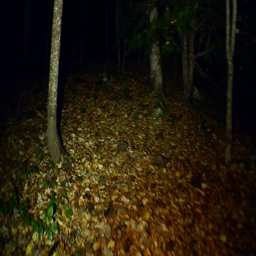
scary trees with roots in a dark forest .